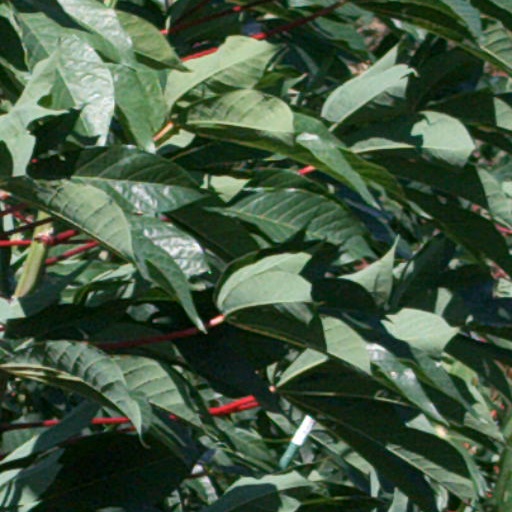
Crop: cassava